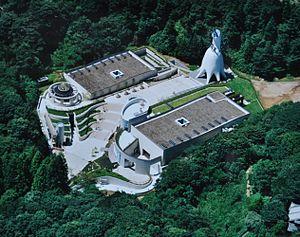
Le musée d'Art Taro Okamoto est un musée d'art situé à Tama-ku, arrondissement de Kawasaki au Japon. Ce musée collecte et préserve les œuvres de Taro Okamoto et ses parents Kanoko et Ippei.